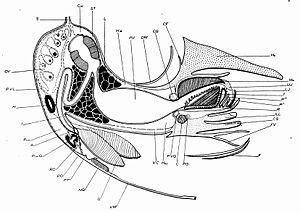
Schématique en coupe longitudinale d'une pompilius Nautilus femmes. S = Siphon, Coe = Coelum, ST = Estomac, L = Foie, Hae = Hemocele, PV = Proventricule, DM = Mantle Dorsale, CG = Ganglion Cérébral, CF = Pli Crescental, Ho = Cagoule, Mm = Muscle Mantibular , UJ = mâchoire supérieure, LJ = mâchoire inférieure, T = Tongue, P' et P'' = Processus prélinguales, R = Radula, ILL = Lobe Infra-Labial , CS = Gaine Céphalique, FV =Soupape Entonnoir, F=Entonnoir, PG = Commissure Pédale, C = Cartilage, PVG = Ganglion Pleuro-viscérale , VC = Vena Cava, VM = Mantle Ventrale, G = Branchies, NG = Glande Nidamentaire (femmes seulement), PP = Papille Préanal , PO = Pore Péricardique, RO = Pore Rénale, Per G = Glande Péricardique, I = Intestin, H = Coeur, PVL = Division Péricardique de Coelum, OV = Ovaires.
Les nautiles sont des céphalopodes tétrabranchiaux marins.